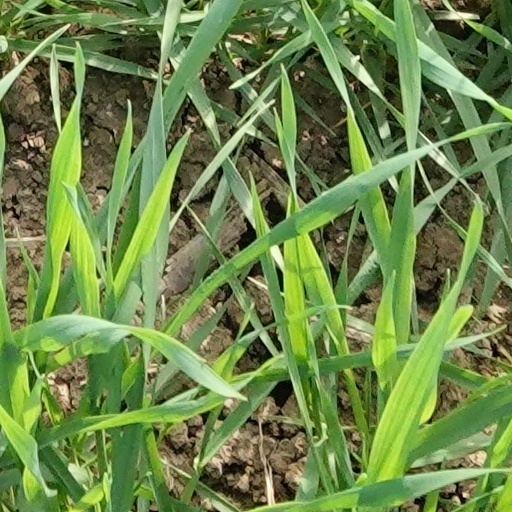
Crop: wheat